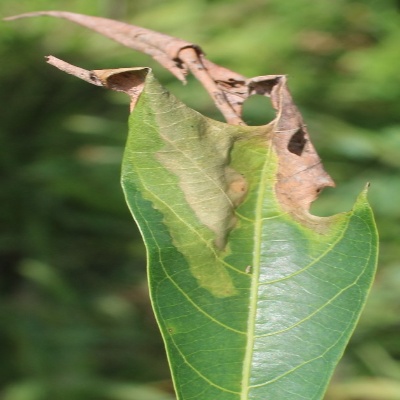
Crop: Cassava
Condition: bacterial blight